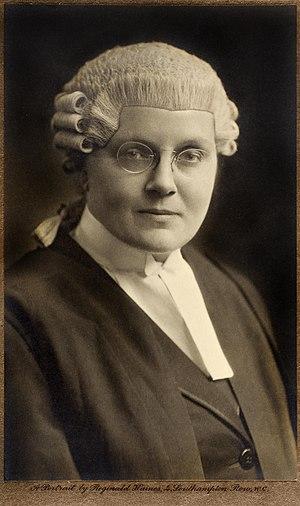
Helena Florence Normanton, QC est la première femme ayant exercé au barreau en Angleterre. Féministe et suffragette, elle milite pour les droits des femmes. Alors qu'elle se marie en 1921, elle fait le choix de garder son nom de famille et de ne pas prendre celui de son mari, devenant la première femme mariée britannique à avoir son nom de naissance inscrit sur son passeport lors du renouvellement de celui-ci en 1924.